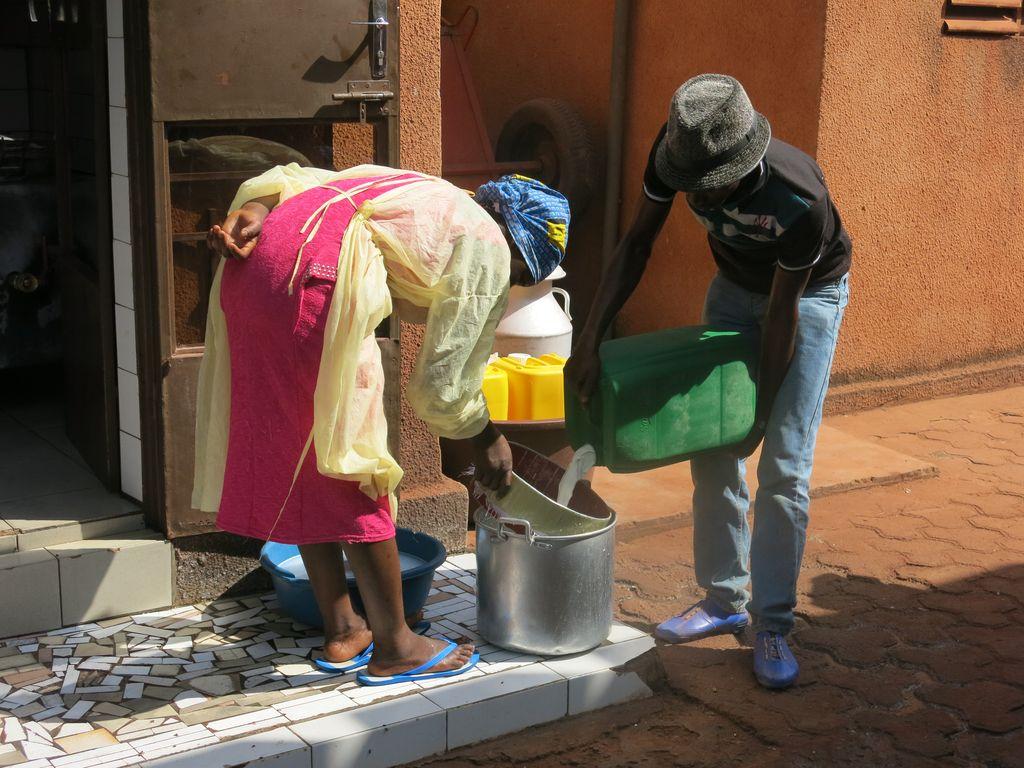
Maziwa za ng'ombe za kufuga ambao tulikuwa tunaona zishaletwa hapa na mtungi ambayo huyu mwanaume anamwekea mama kwa sufuria. Maziwa hizi hutolewa kwa ng'ombe zikiwa mingi sana karibu mitungi ishirini.